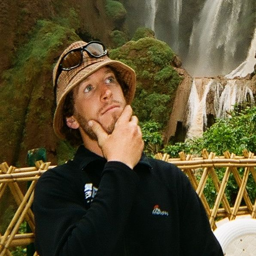
a pensive mood from person .